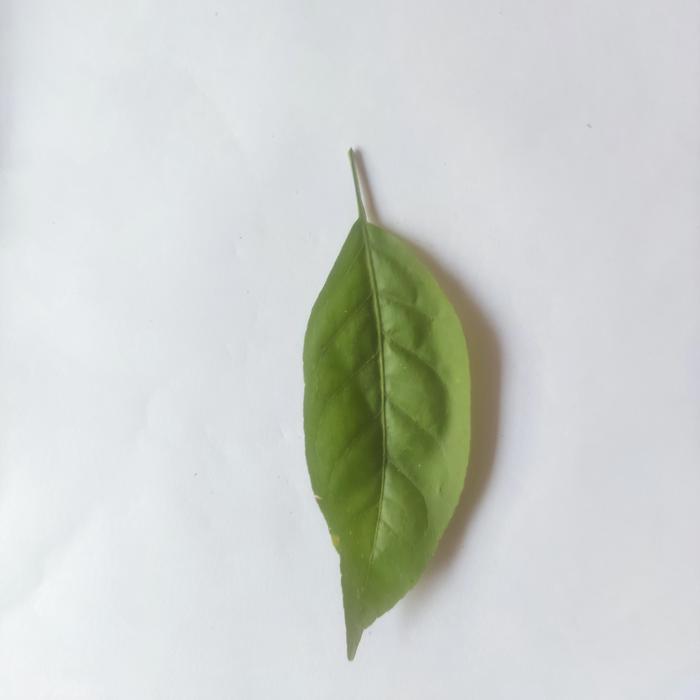
Crop: Aegle Marmelos
Leaf condition: Healthy_Leaf